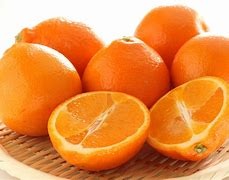
Label: mandarine